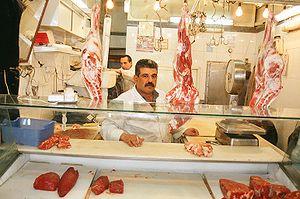
L'économie palestinienne est avant tout dépendante de l’évolution du processus de paix au Proche-Orient. 80 % des échanges extérieurs et du déficit sont réalisés avec Israël. Le déficit commercial palestinien est passé de 800 millions de dollars en 1990 à 1,4 milliard de dollars en 1996 et à 1,7 milliard en 1998. Autre dépendance: celle à l’égard du secteur agricole. Il a représenté jusqu’aux années 1990, un quart du produit national brut et employait 40 % de la population active palestinienne. Si sa part s’est réduite en 1993 à 15 % du PNB et 22 % de la population active, c’est toujours plus que l’industrie qui souffre d’infrastructures et d’investissements publics et privés insuffisants. L’économie palestinienne dépend également fortement de l’aide internationale.